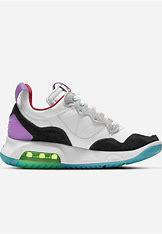
Brand: Jordan
Model: MA2